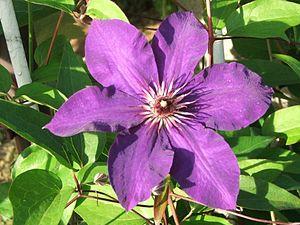
La clématite patens 'Warszawska Nike', est un cultivar de clématite obtenu en 1966 par Stefan Franczak en Pologne.